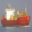
Label: ship